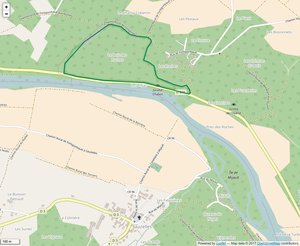
Périmètre de la RNR du Bois des Roches.
La réserve naturelle régionale du Bois des Roches anciennement dénommée « réserve naturelle volontaire de Pouligny-Saint-Pierre » est une réserve naturelle régionale située dans la région naturelle du Blancois, dans le département de l'Indre.